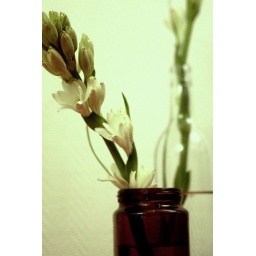
my fave flowers in recycled bottles